Pier Paolo Pasolini

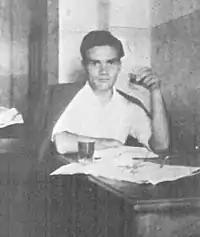
Pasolini in his young years

In 1942, Pasolini published at his own expense a collection of poems in Friulan, "Poesie a Casarsa", which he had written at the age of eighteen. The work was noted and appreciated by such intellectuals and critics as Gianfranco Contini, Alfonso Gatto and Antonio Russi. Pasolini's pictures had also been well received. He was chief editor of a magazine called "Il Setaccio" ('The Sieve'), but was fired after conflicts with the director, who was aligned with the Fascist regime. A trip to Germany helped him also to perceive the "provincial" status of Italian culture in that period. These experiences led Pasolini to revise his opinion about the cultural politics of Fascism and to switch gradually to a communist position.